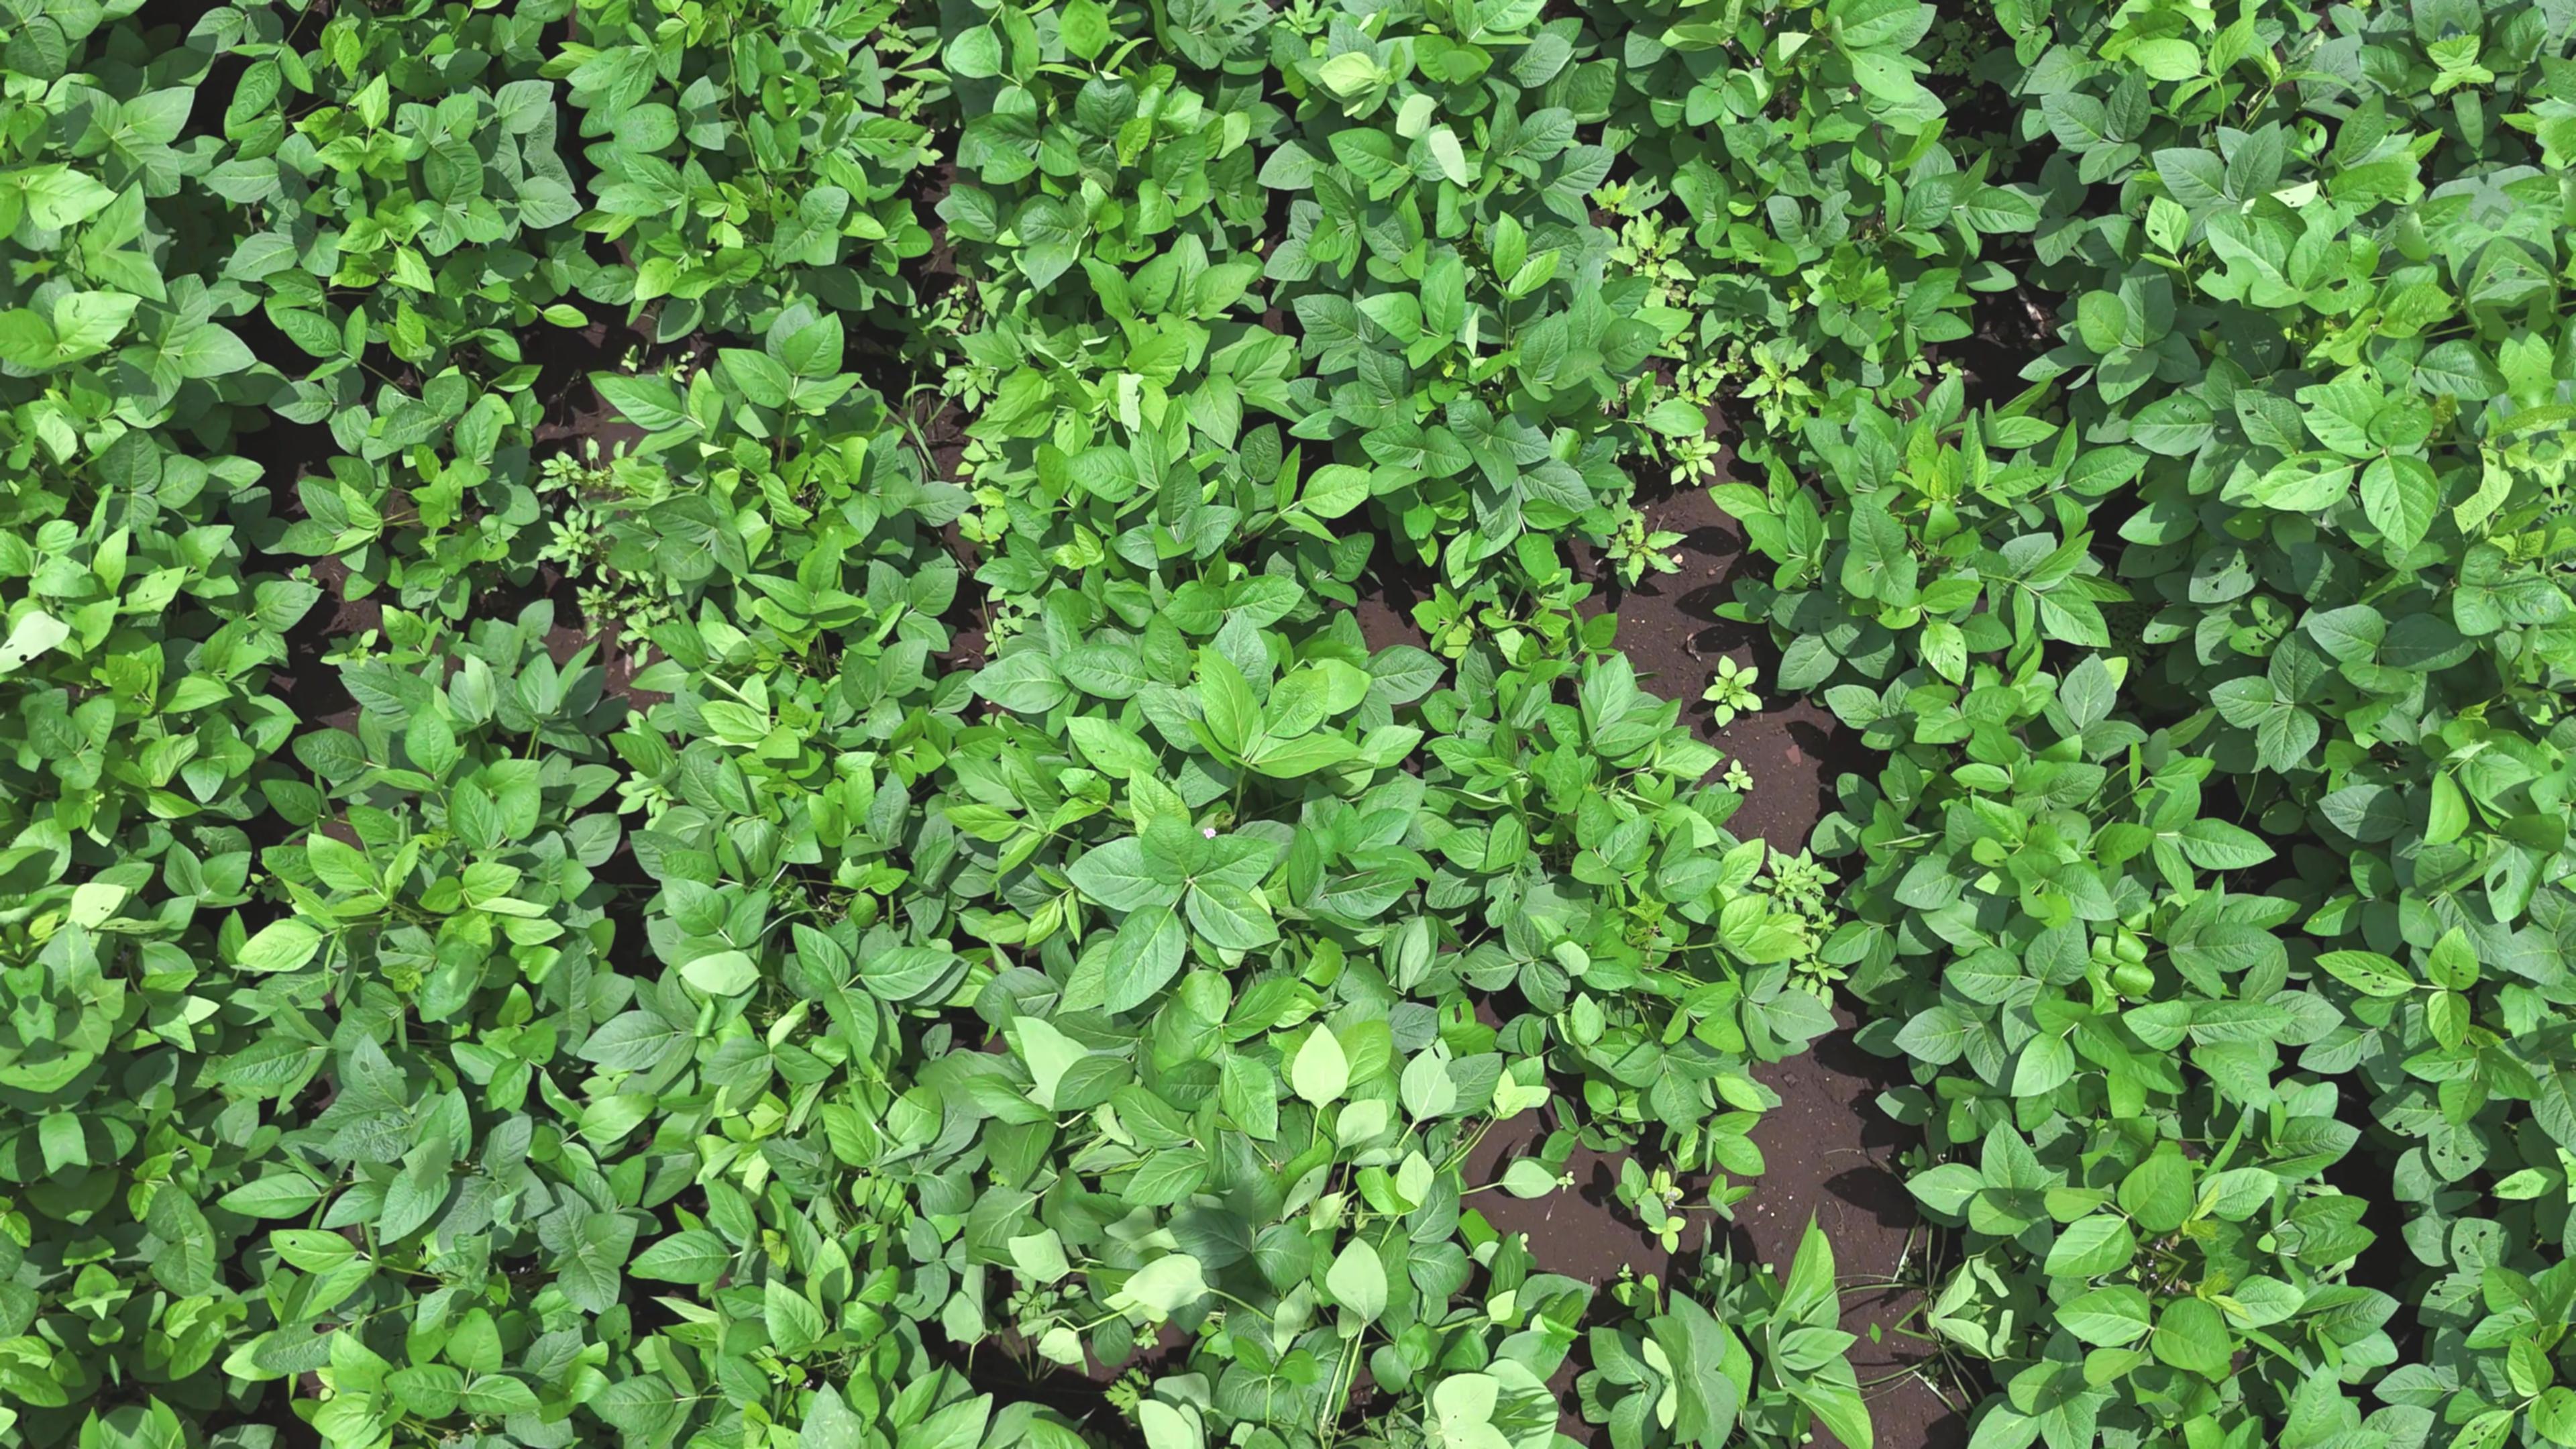
Label: Healthy